Pierre de Rivaz

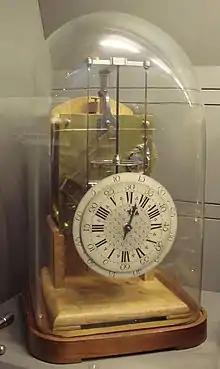
Pierre de Rivaz marine clock circa 1750.

Pierre de Rivaz (17111772) was a French clockmaker of the 18th century, from Saint-Gingolph. He built a clock in 1740 that was powered by variations in air temperature and pressure, a type of Atmos clock.